Medina of Sfax

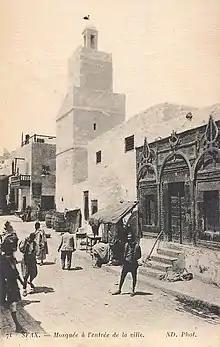

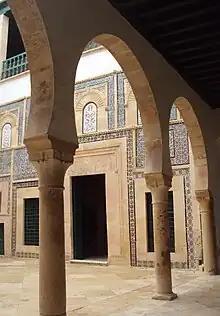

The medina of Sfax has a very big number of mosques and prayer rooms (nomination that depends on whether the building can host the Friday prayer or not), maliki for the majority.The architecture of these buildings reflect the dynasties that ruled the city.